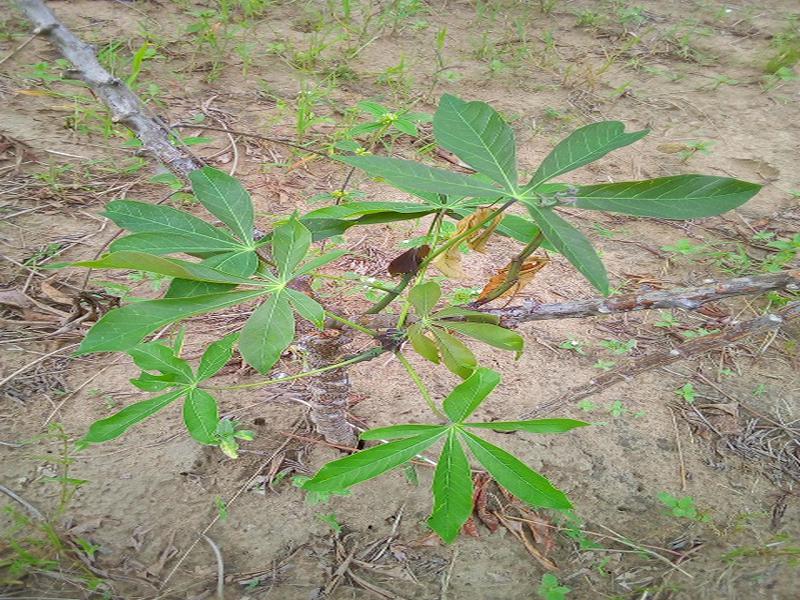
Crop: cassava
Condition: healthy